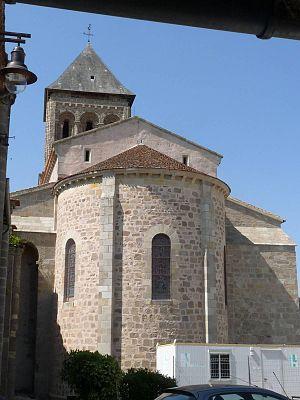
église de Lesterps, Charente, France
L'abbaye de Lesterps était une abbaye située à Lesterps en Charente.